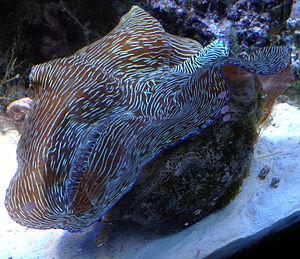
Tridacna derasa est une espèce de bénitiers géants de la famille des Tridacnidae.